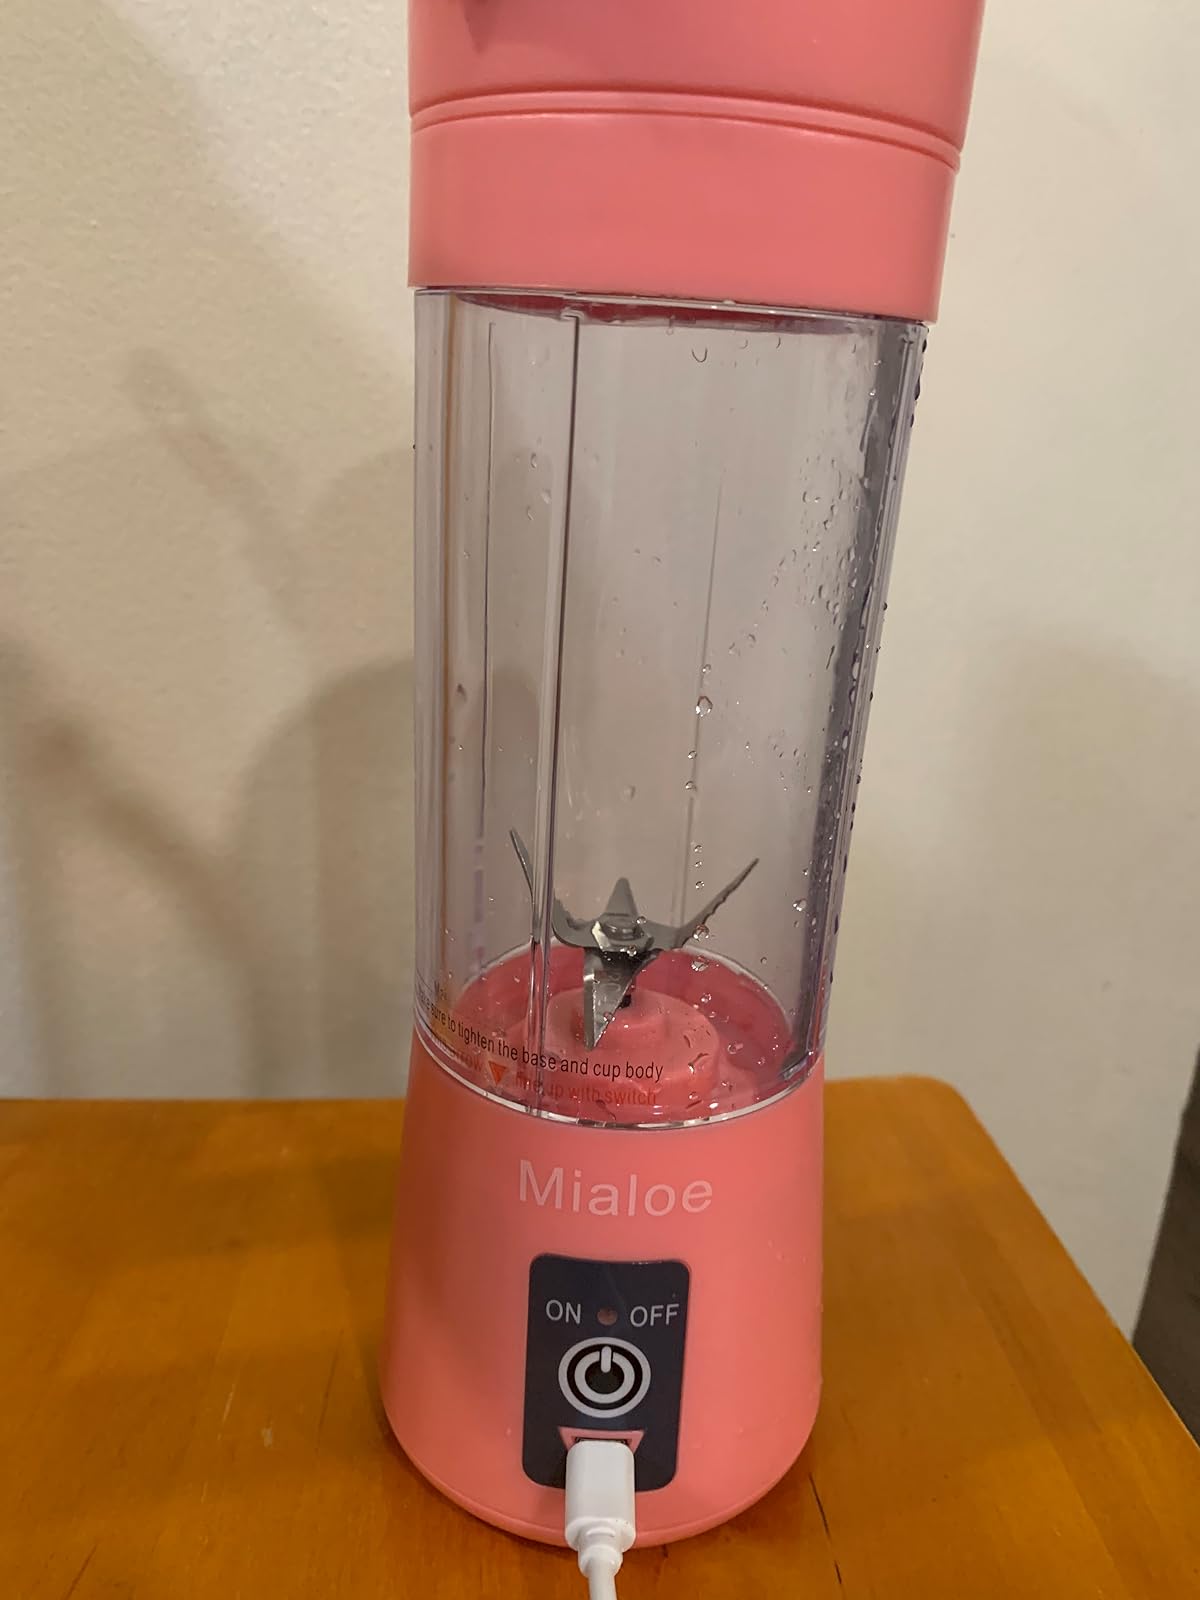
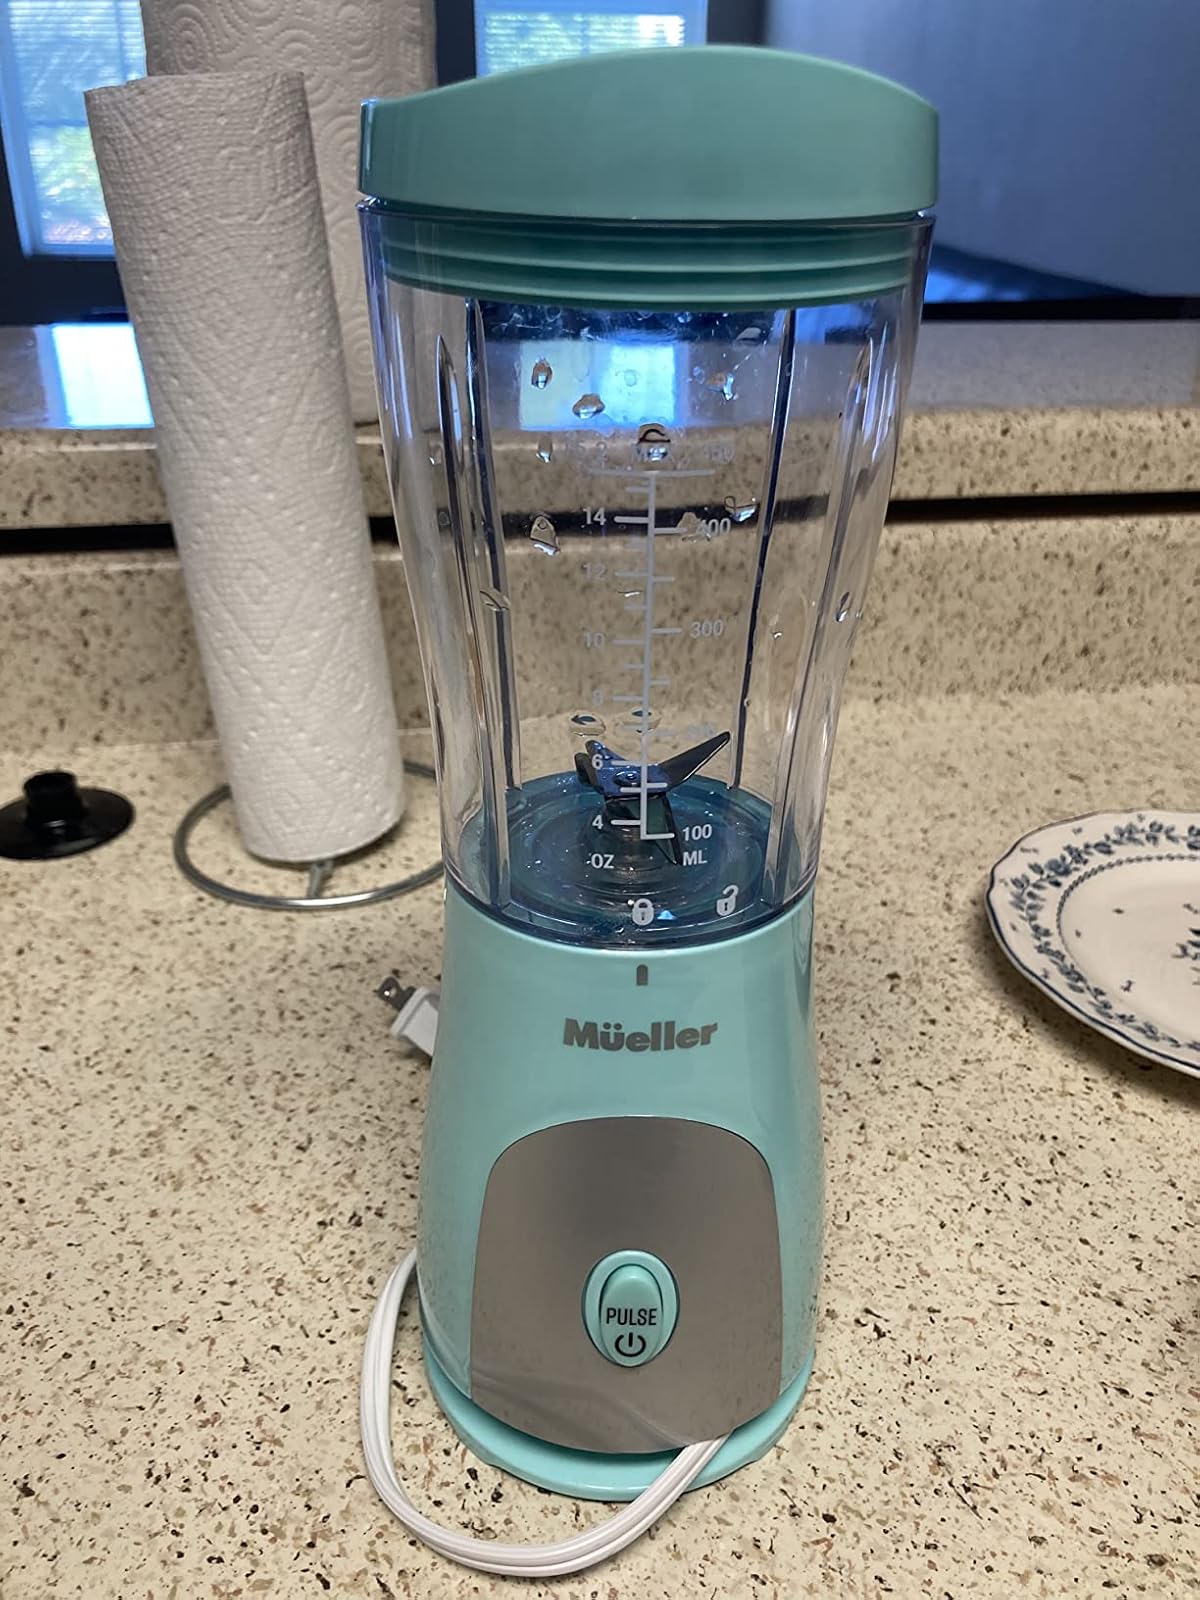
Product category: items_blender
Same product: no